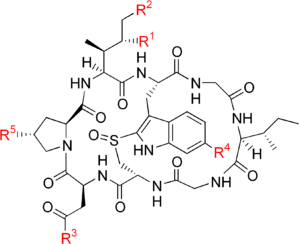
Amatoxiner
Den fælles kemiske struktur af amatoxinerne er otte aminosyrer i to ringe, hvor R er H eller OH, R3 kan dog være endten OH eller NH2
Amatoxinerne er en serie af giftige octapeptider der forekommer i to fluesvampe. Amatoxinerne hæmmer RNA-polymerasen hvorved proteinsyntesen blokeres. Da levercellerne hurtigt optager amatoxinerne fra blodet er dette organ særligt udsat ved amatoxinforgiftning.